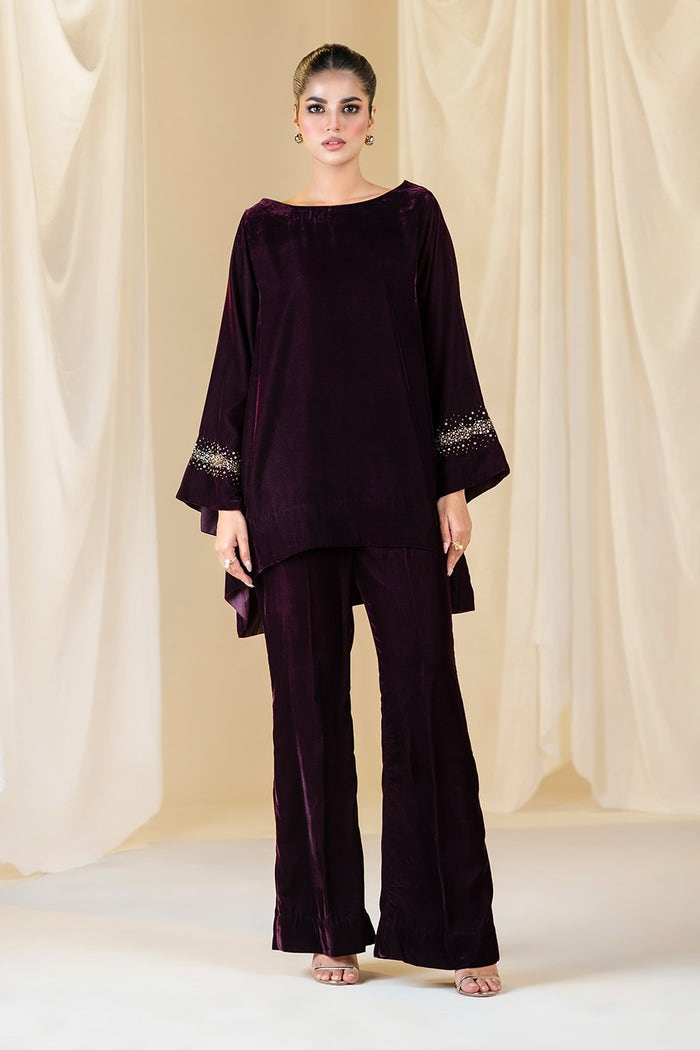
burgundy karla velvet tunic pants